Pesero

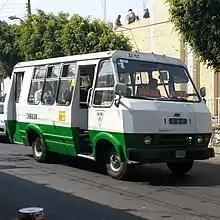
A "pesero" or microbús

A pesero, combi, van, micro or microbús is a form of public transport, most commonly seen in Mexico City. Its name derives from the fact that in the beginning of this form of transport a flat fee of one peso was charged per ride (hence the name "pesero" which could be interpreted as "peso collector").